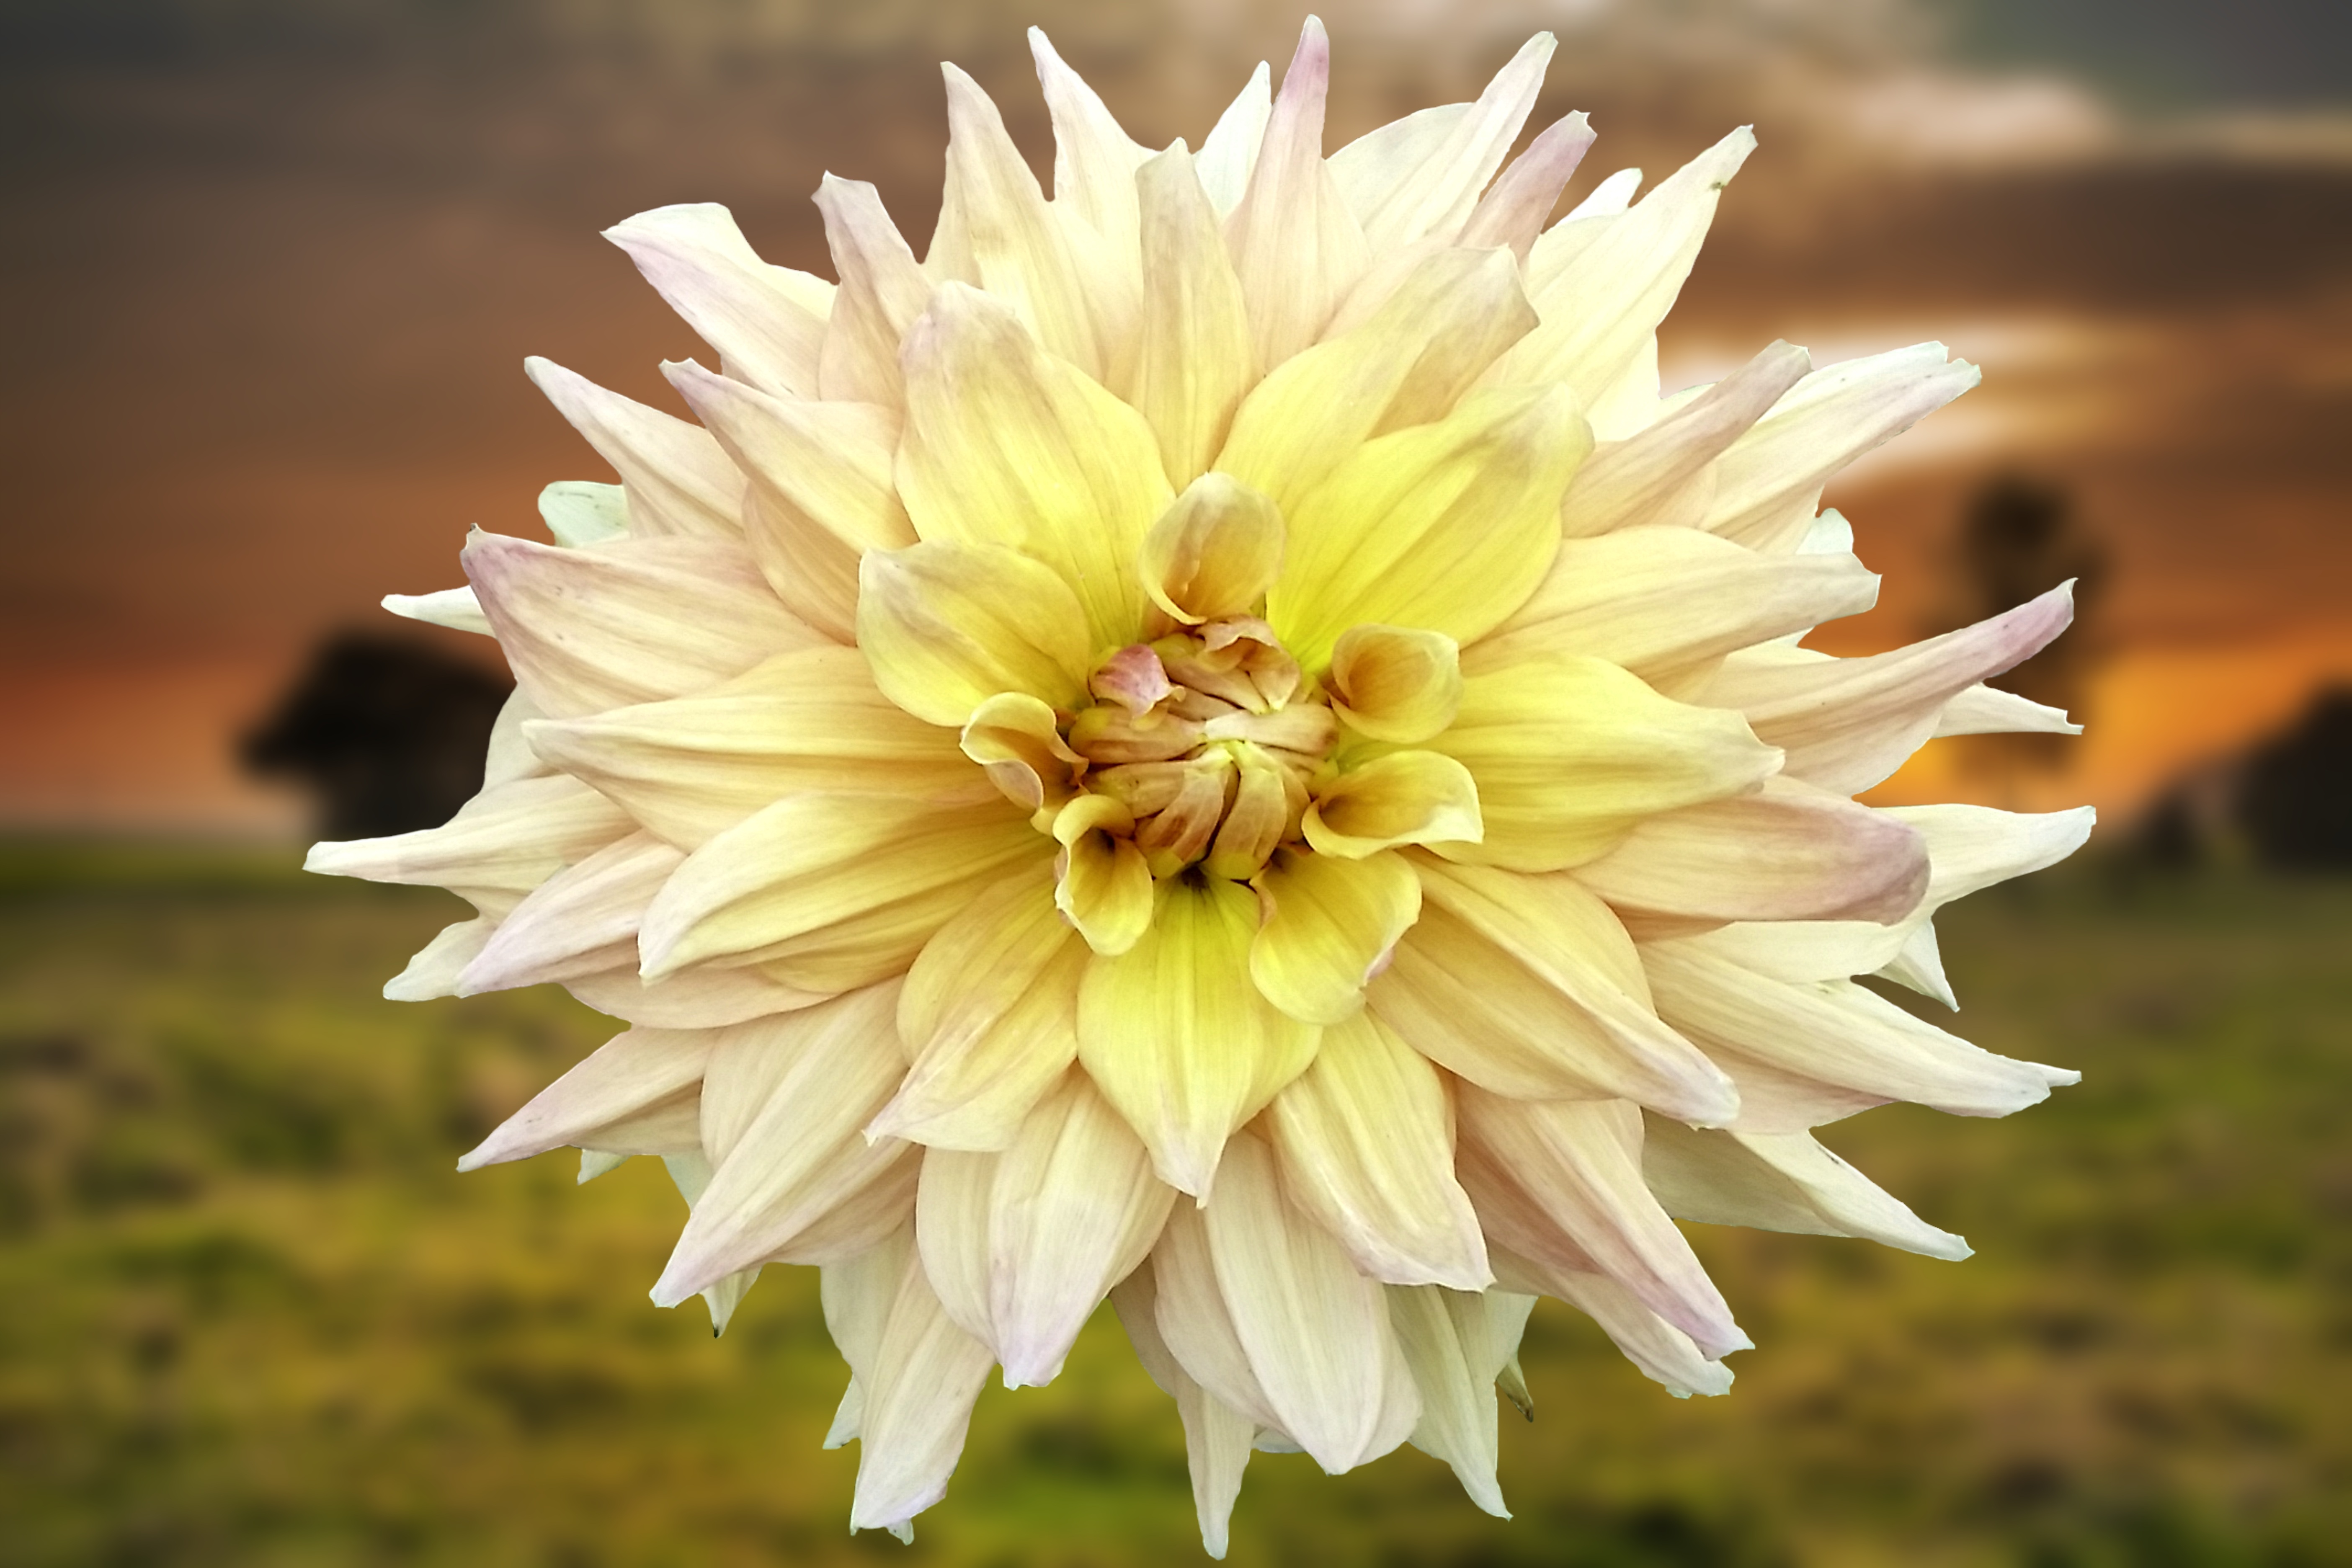
nature, blossom, plant, flower, petal, bloom, summer, botany, yellow, close, flora, close up, dahlia, mood, macro photography, flowering plant, daisy family, asterales, oxeye daisy, plant stem, land plant